Maria Antónia Palla

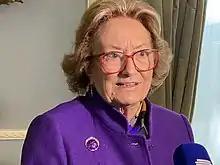

Maria Antónia Palla (born 10 January 1933) is a Portuguese journalist, writer and feminist who was one of the first female journalists in Portugal. She played an important role in the legalization of abortion in the country, by promoting the practice in interviews and television programmes. In 2004 Palla was awarded the title of Commander of the Order of Liberty. She is the mother of António Costa, the former Prime Minister of Portugal.